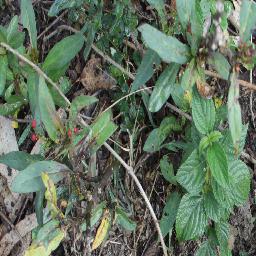
Label: lantana